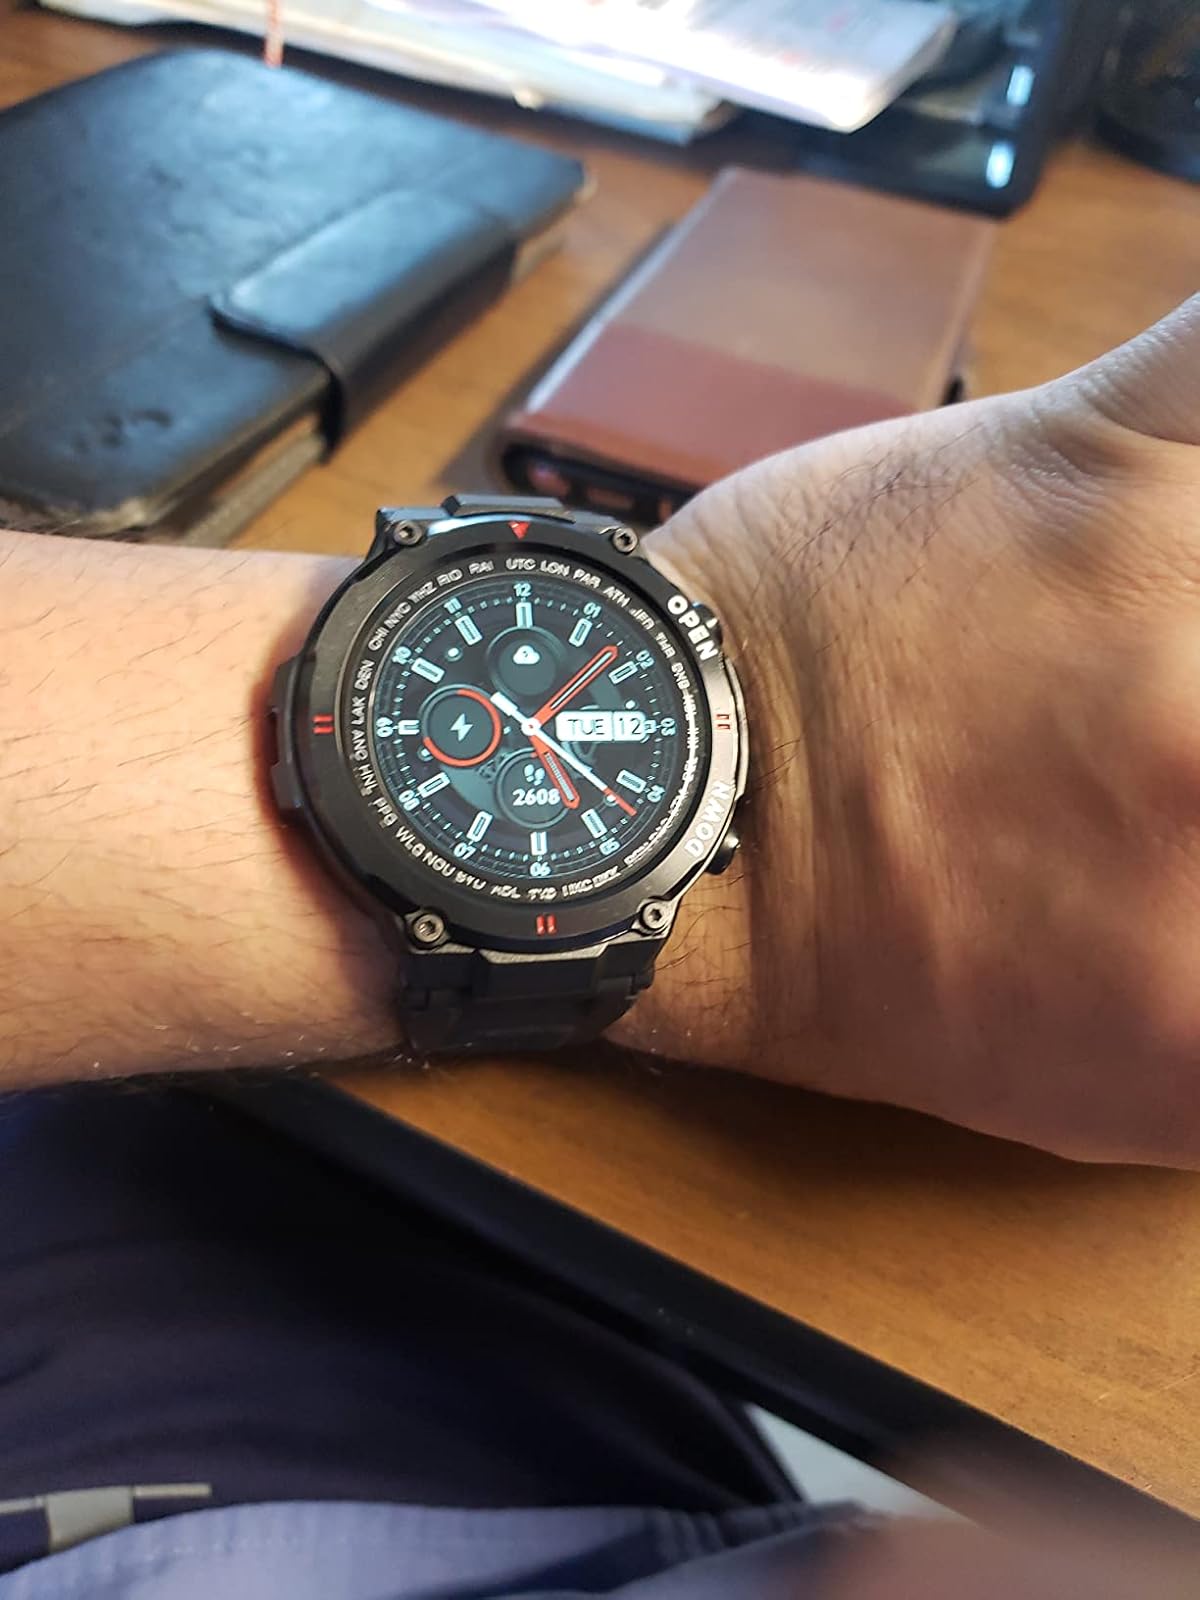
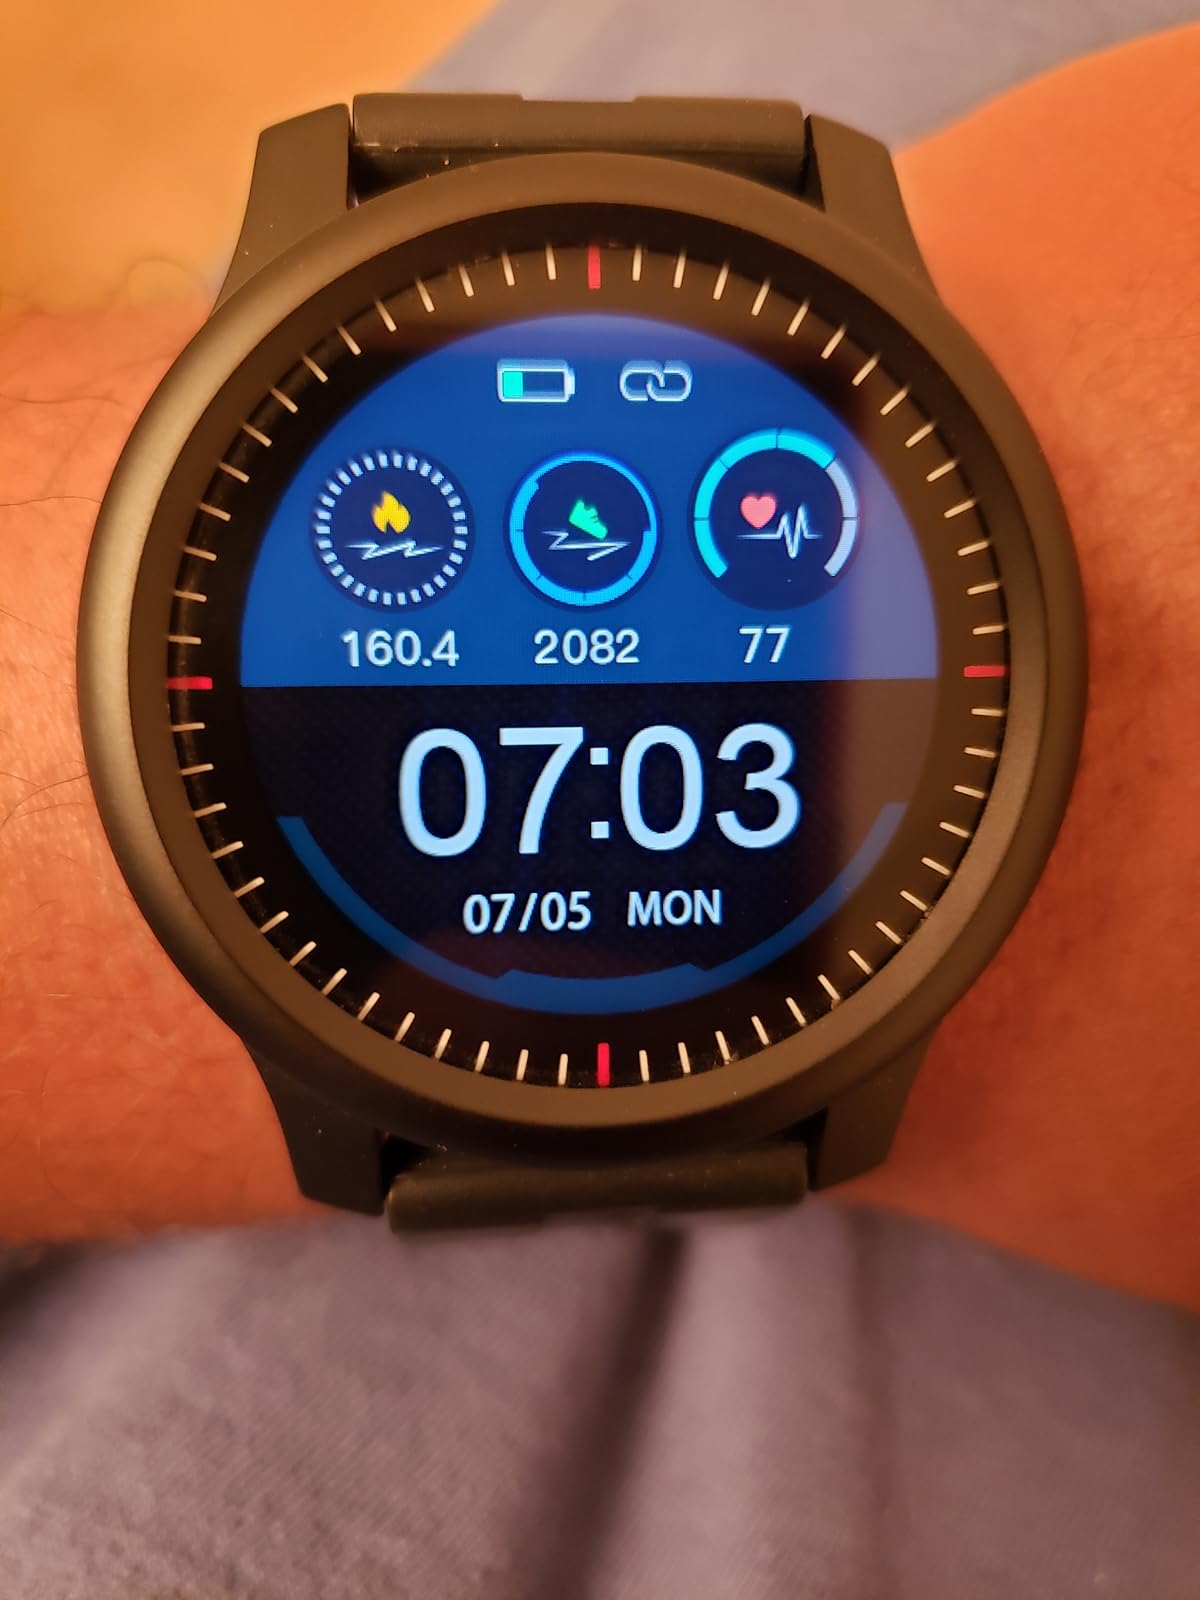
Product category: smartwatch
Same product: no